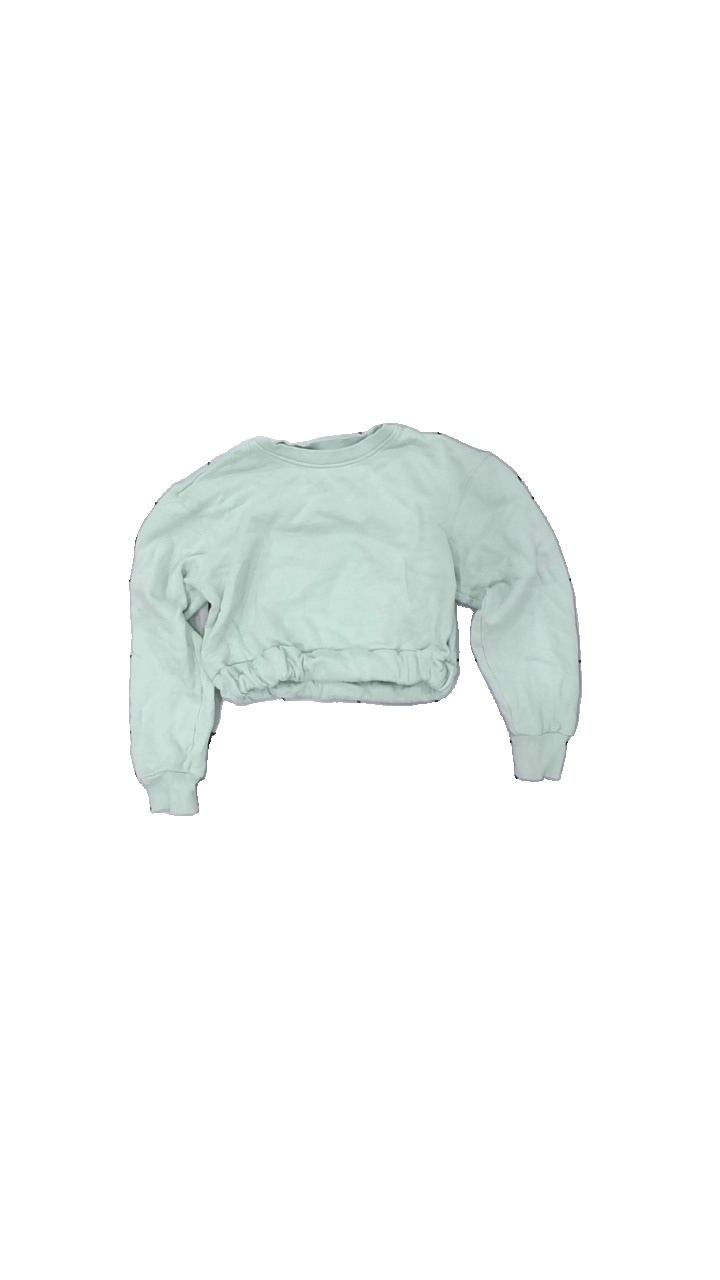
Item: Sweater (Children)
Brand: Lager 157
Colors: Green
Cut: Regular, Cropped
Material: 100% cott
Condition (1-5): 3
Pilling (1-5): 3
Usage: Reuse
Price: <50